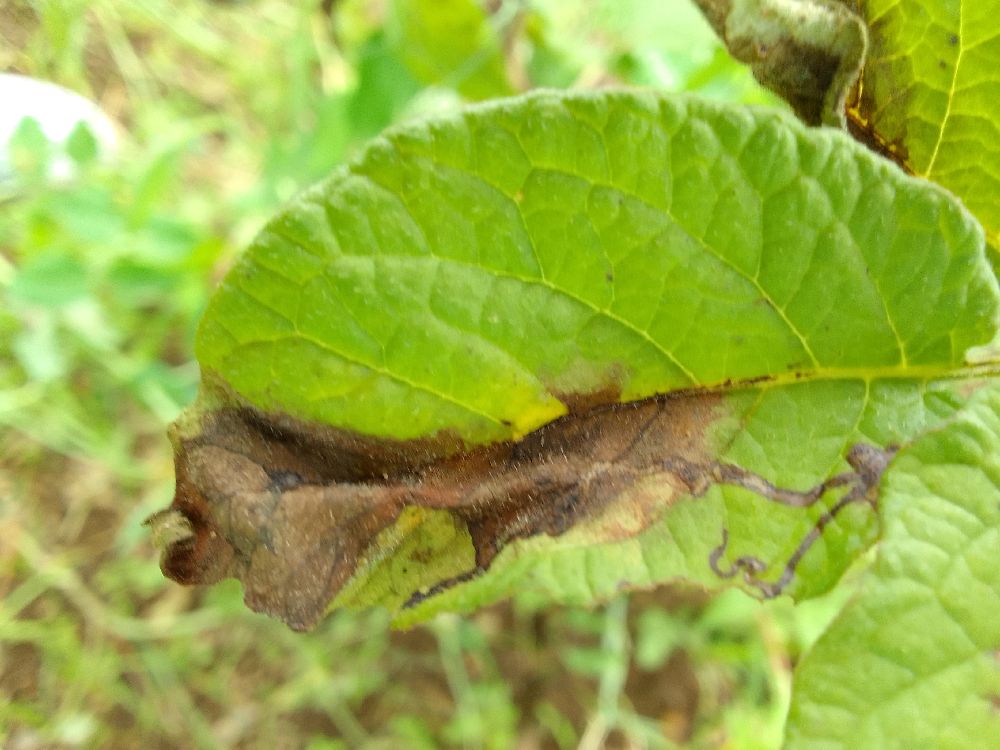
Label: Late blight